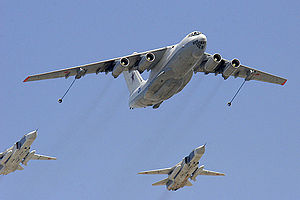
Den Russiske Føderations Luftvåben / Materiel / Materiel
Den Russiske Føderations Luftvåben er Den Russiske Føderations luftvåben.